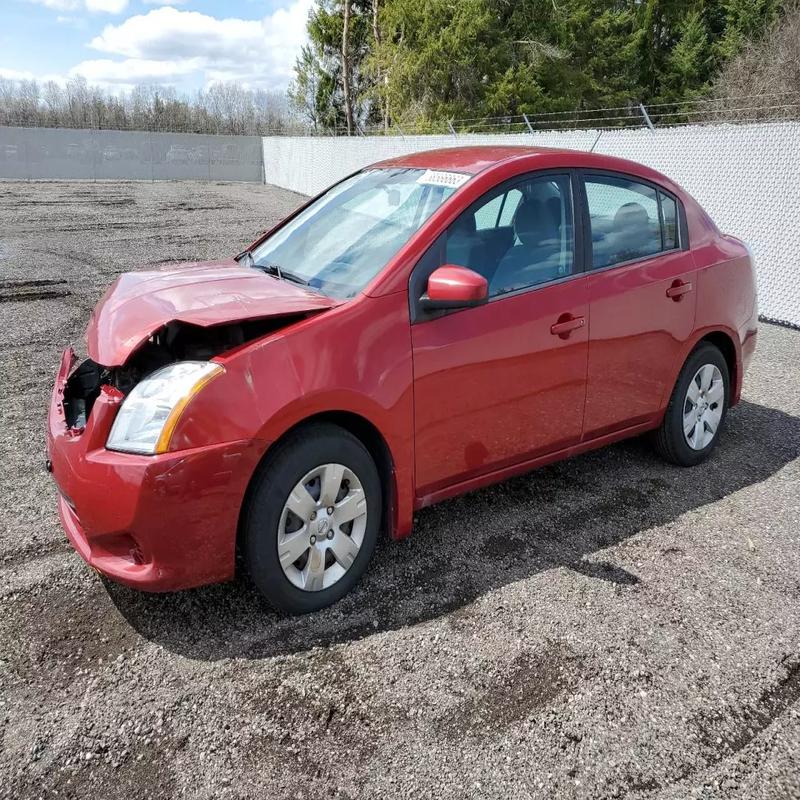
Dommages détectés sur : capot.
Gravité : majeur